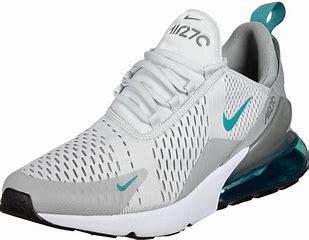
Brand: Nike
Model: Air Max 270